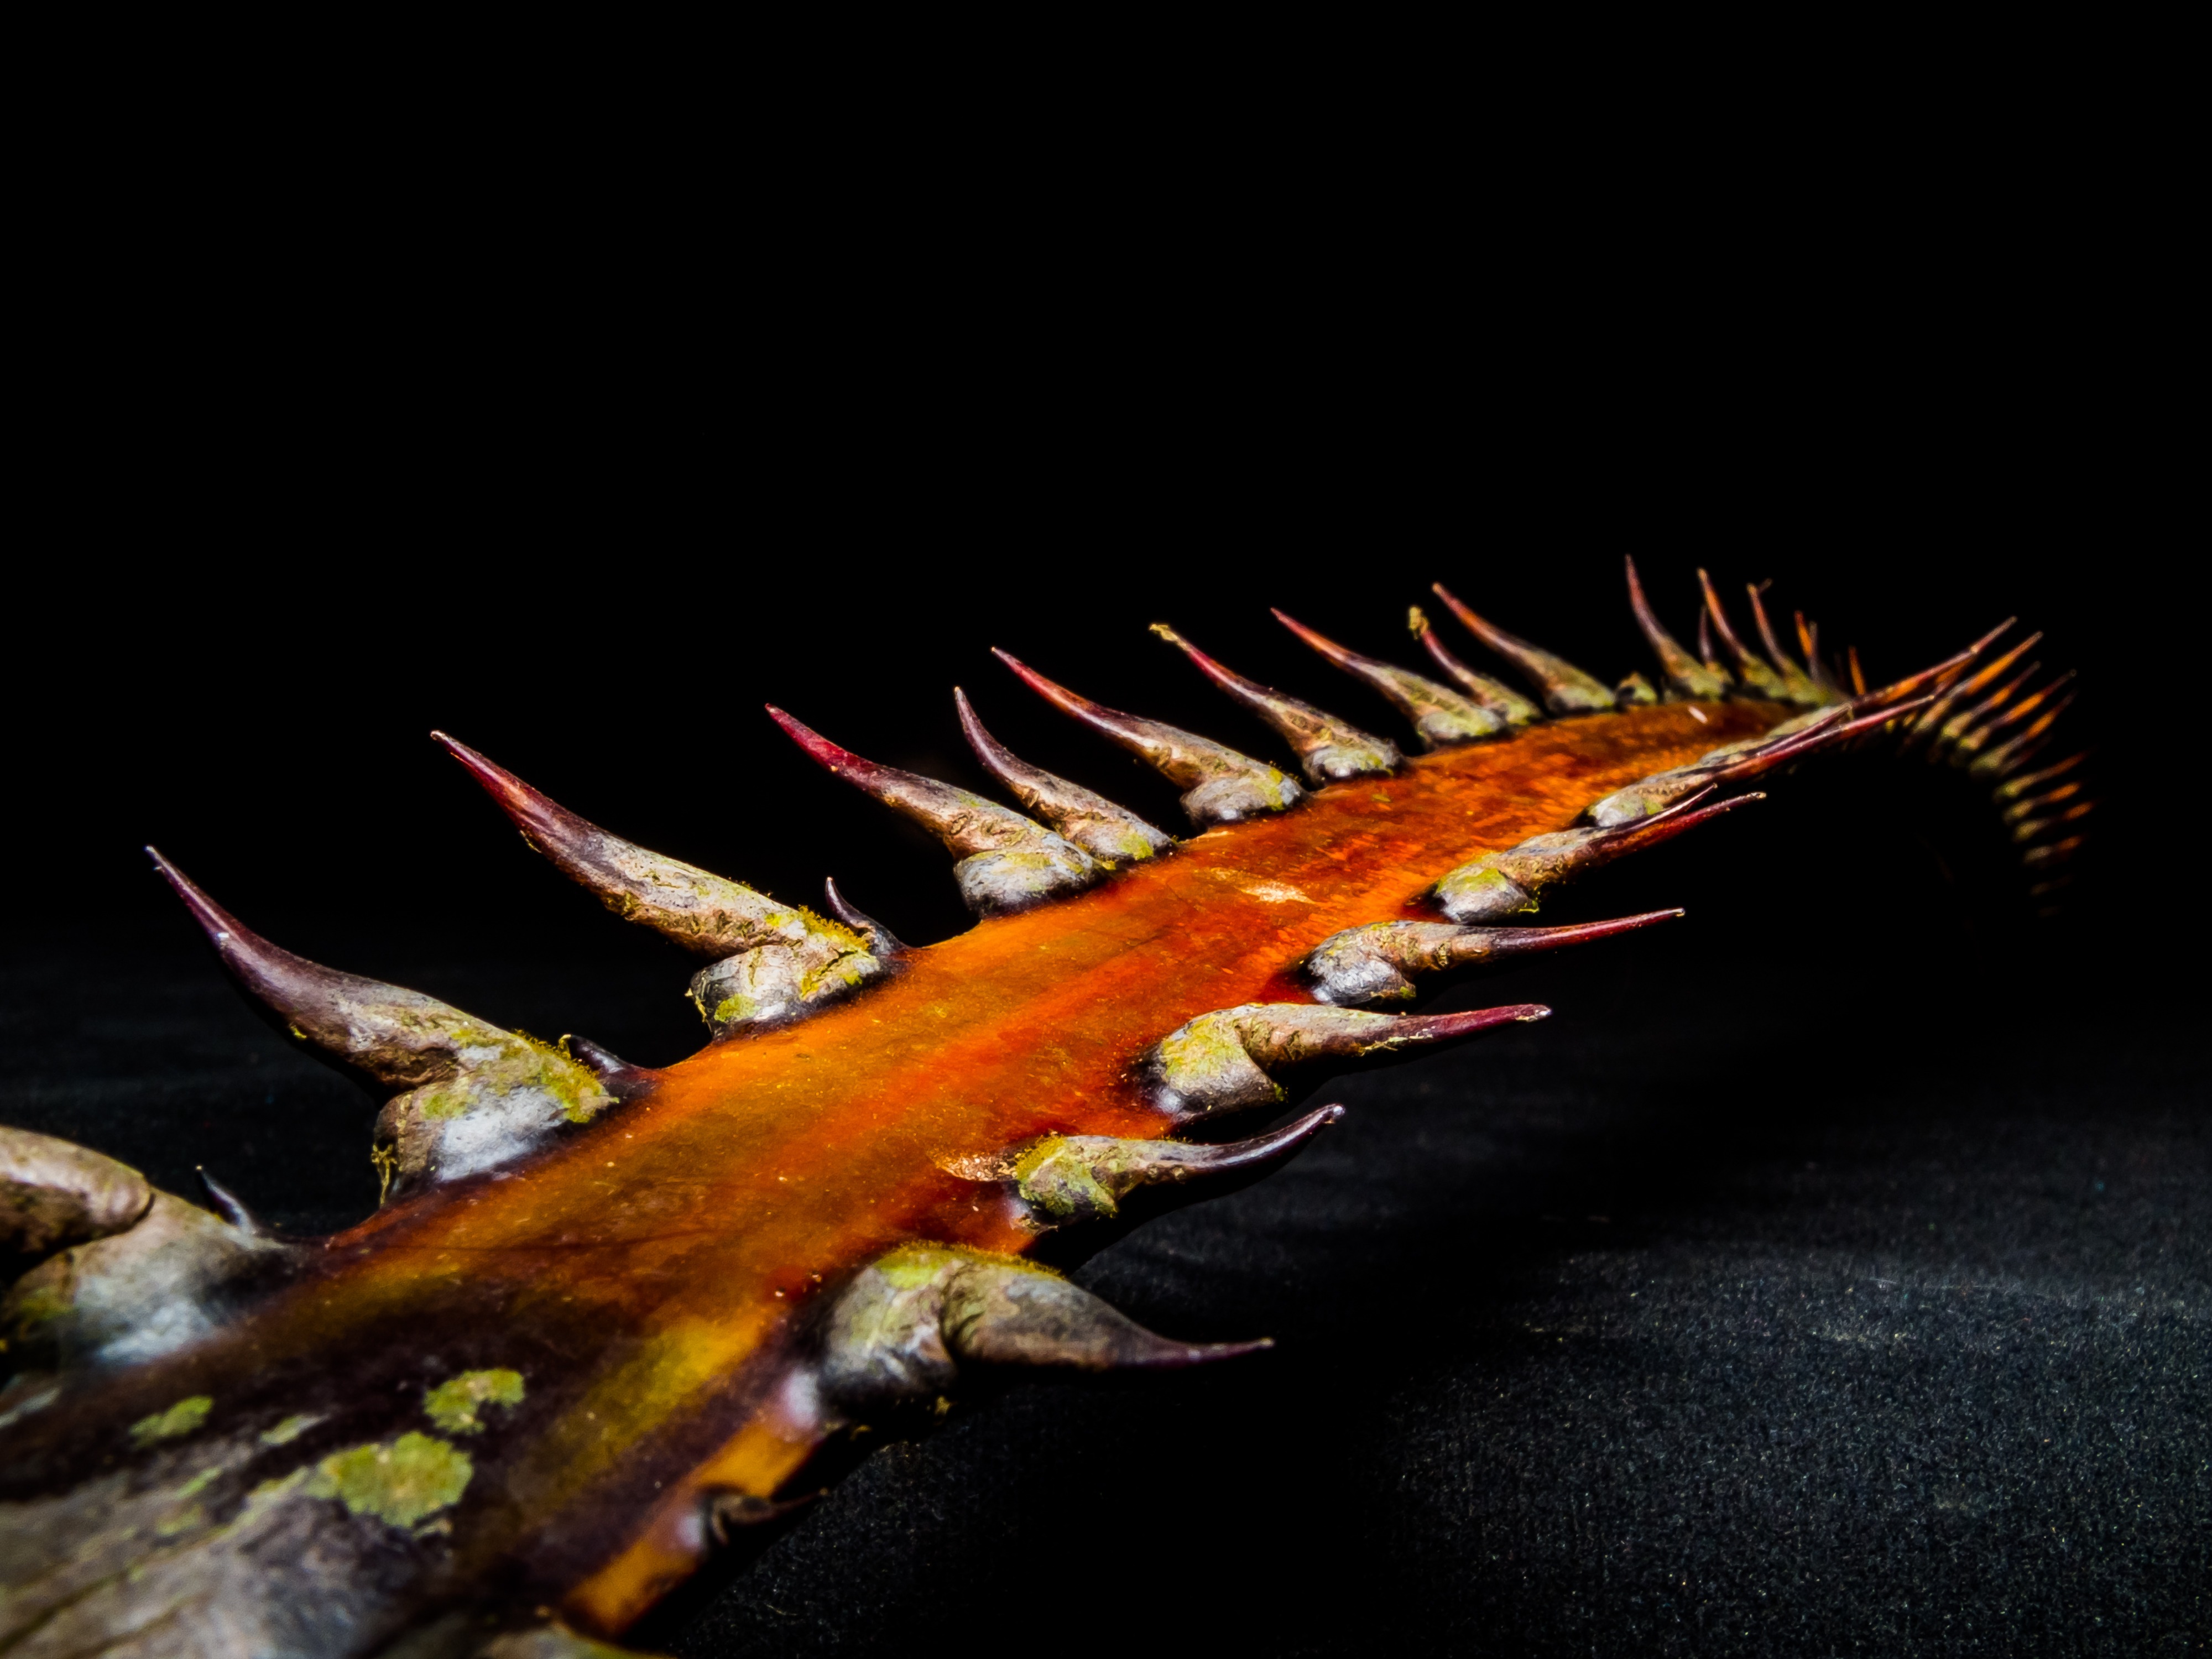
branch, leaf, flower, thorns, spur, macro photography, palm branch